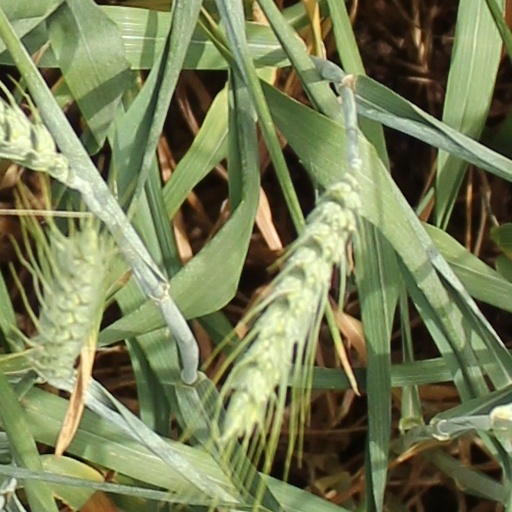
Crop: wheat